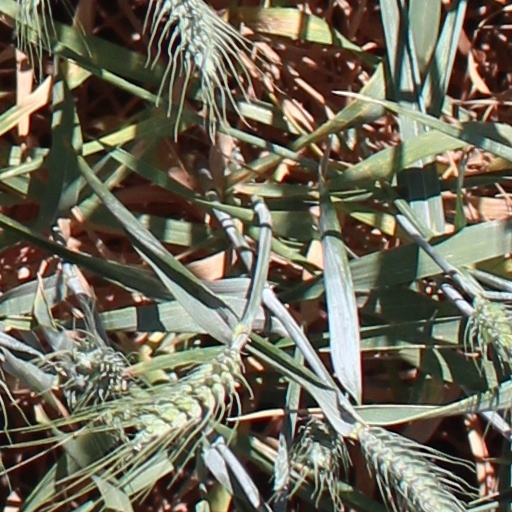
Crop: wheat